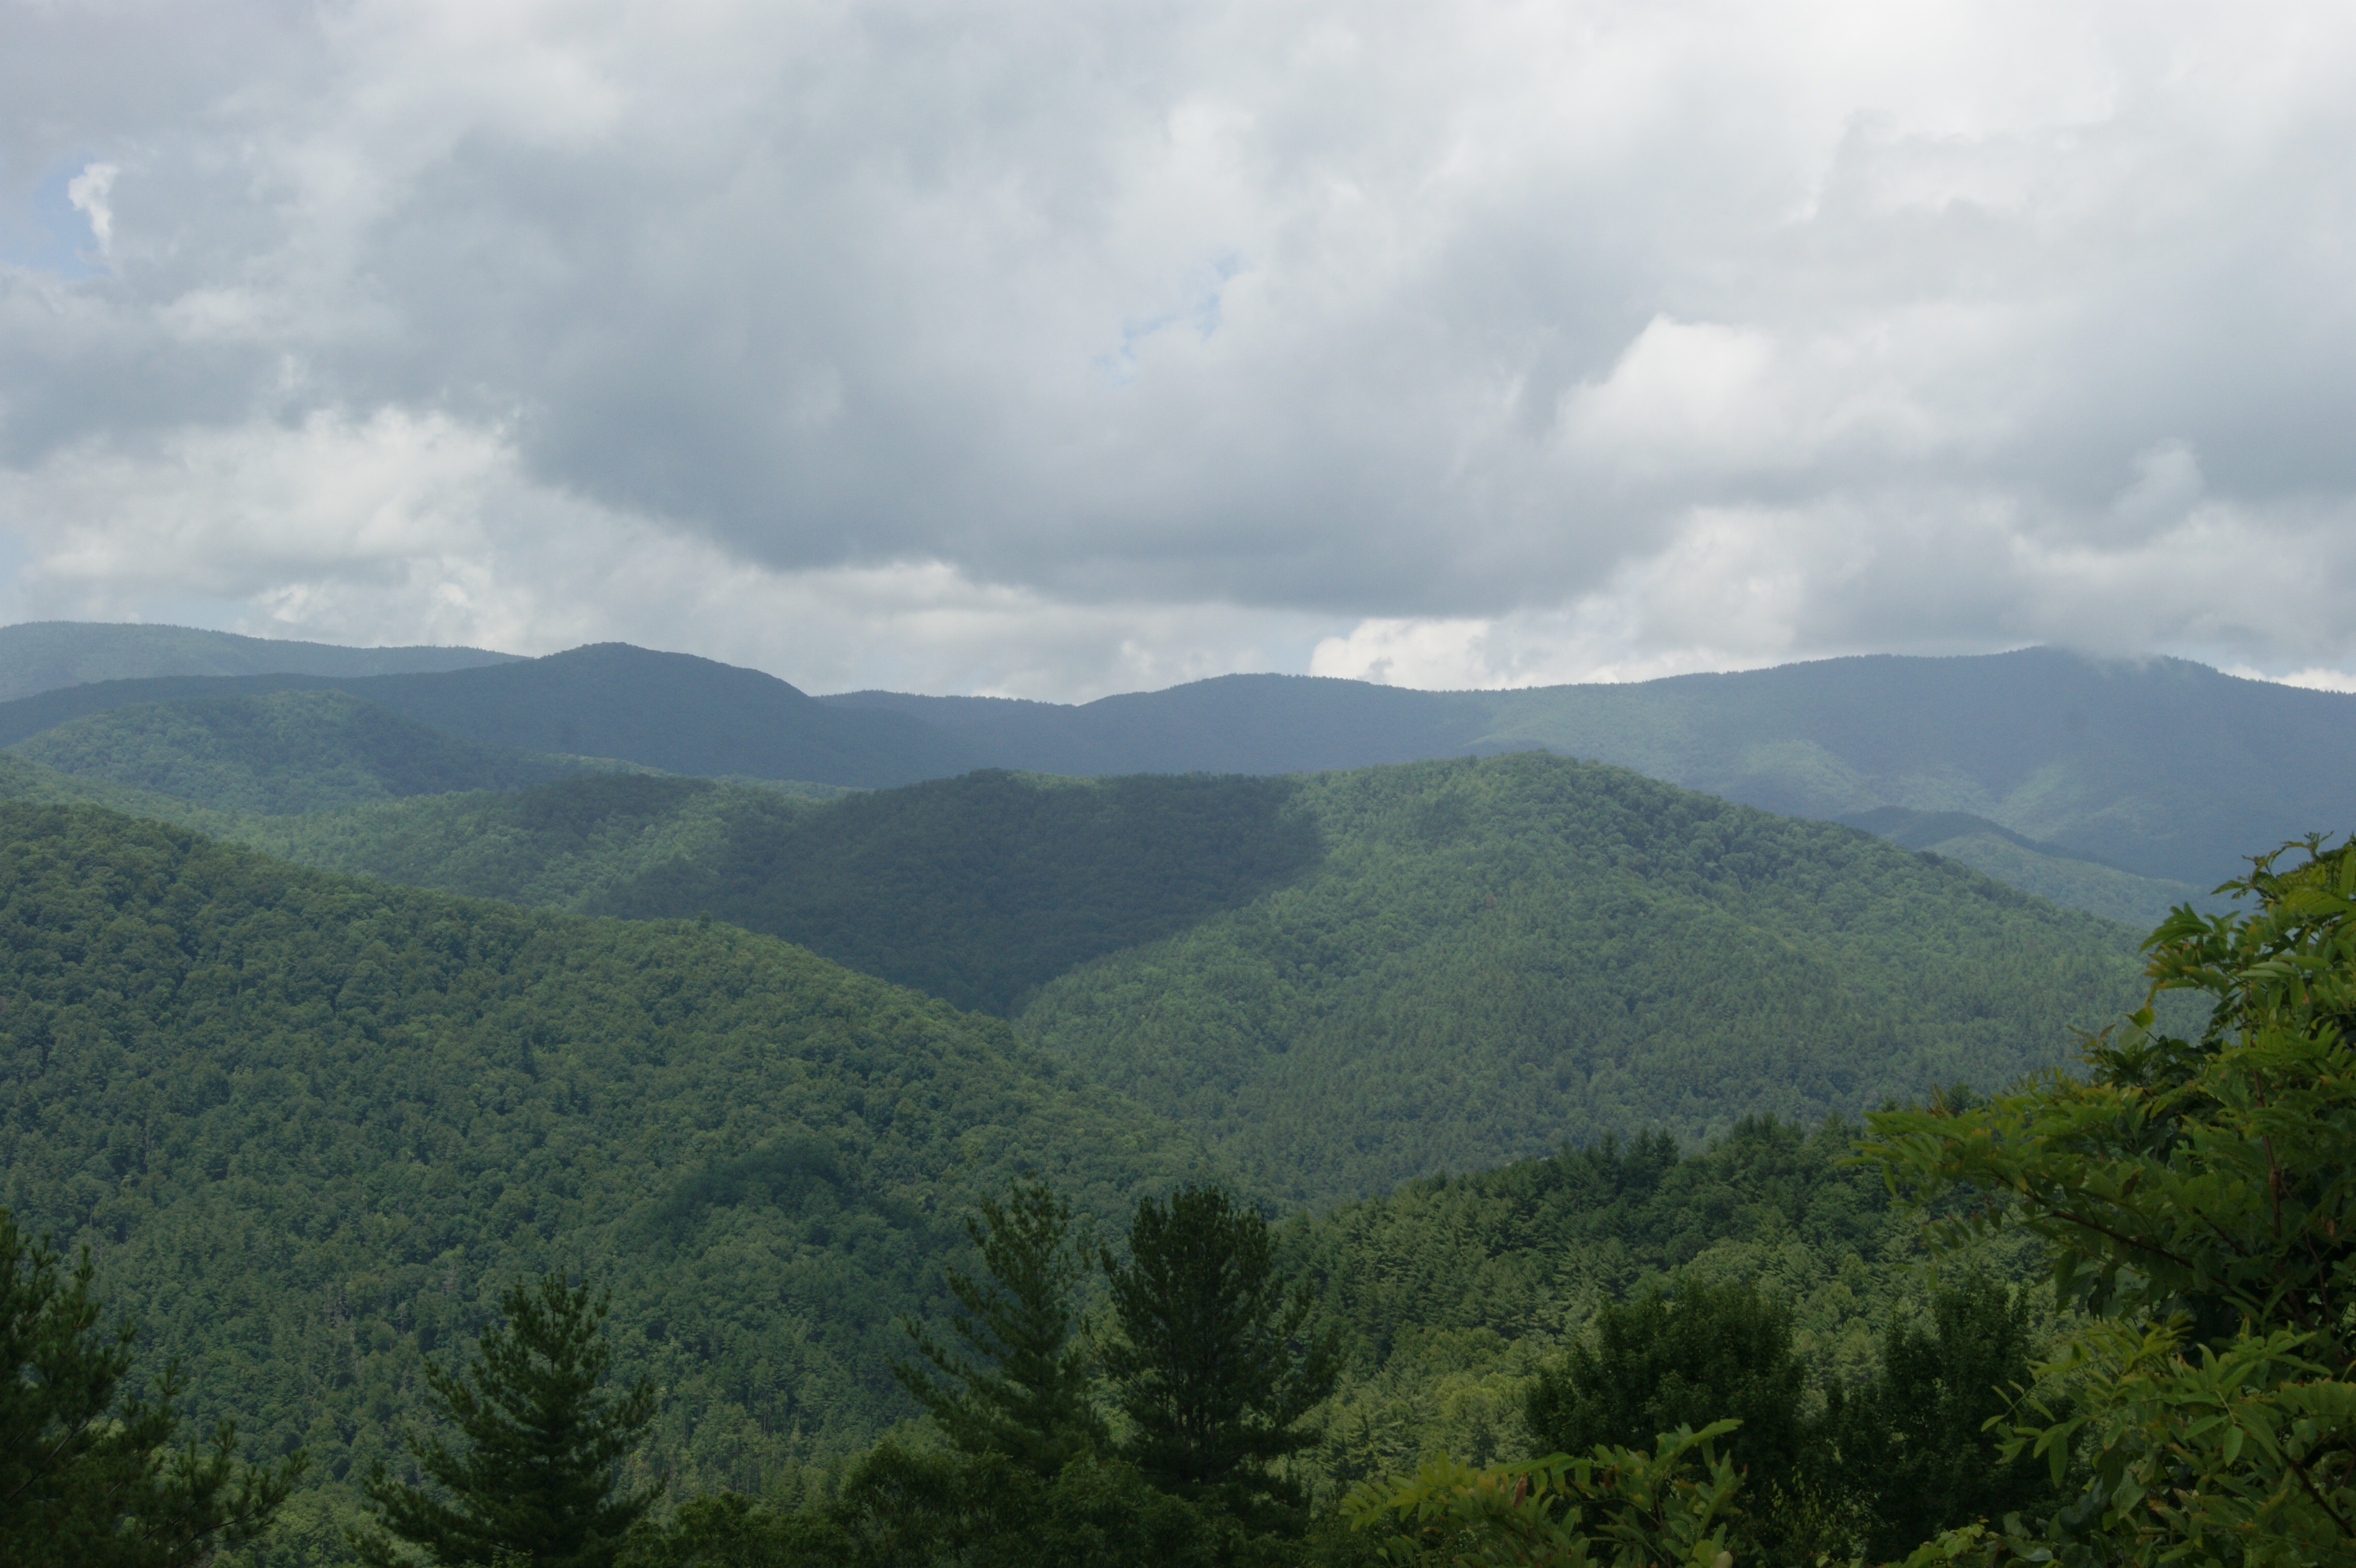
landscape, tree, nature, forest, wilderness, mountain, cloud, meadow, hill, valley, mountain range, green, park, highland, ridge, trees, national, great, mountains, smoky, plateau, fell, habitat, ecosystem, tennessee, rural area, landform, great smoky mountains, appalachian, smoky mountains, mountain pass, natural environment, geographical feature, atmospheric phenomenon, mountainous landforms